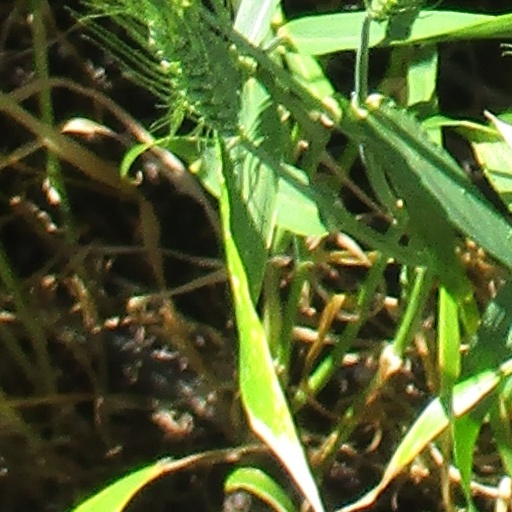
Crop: wheat